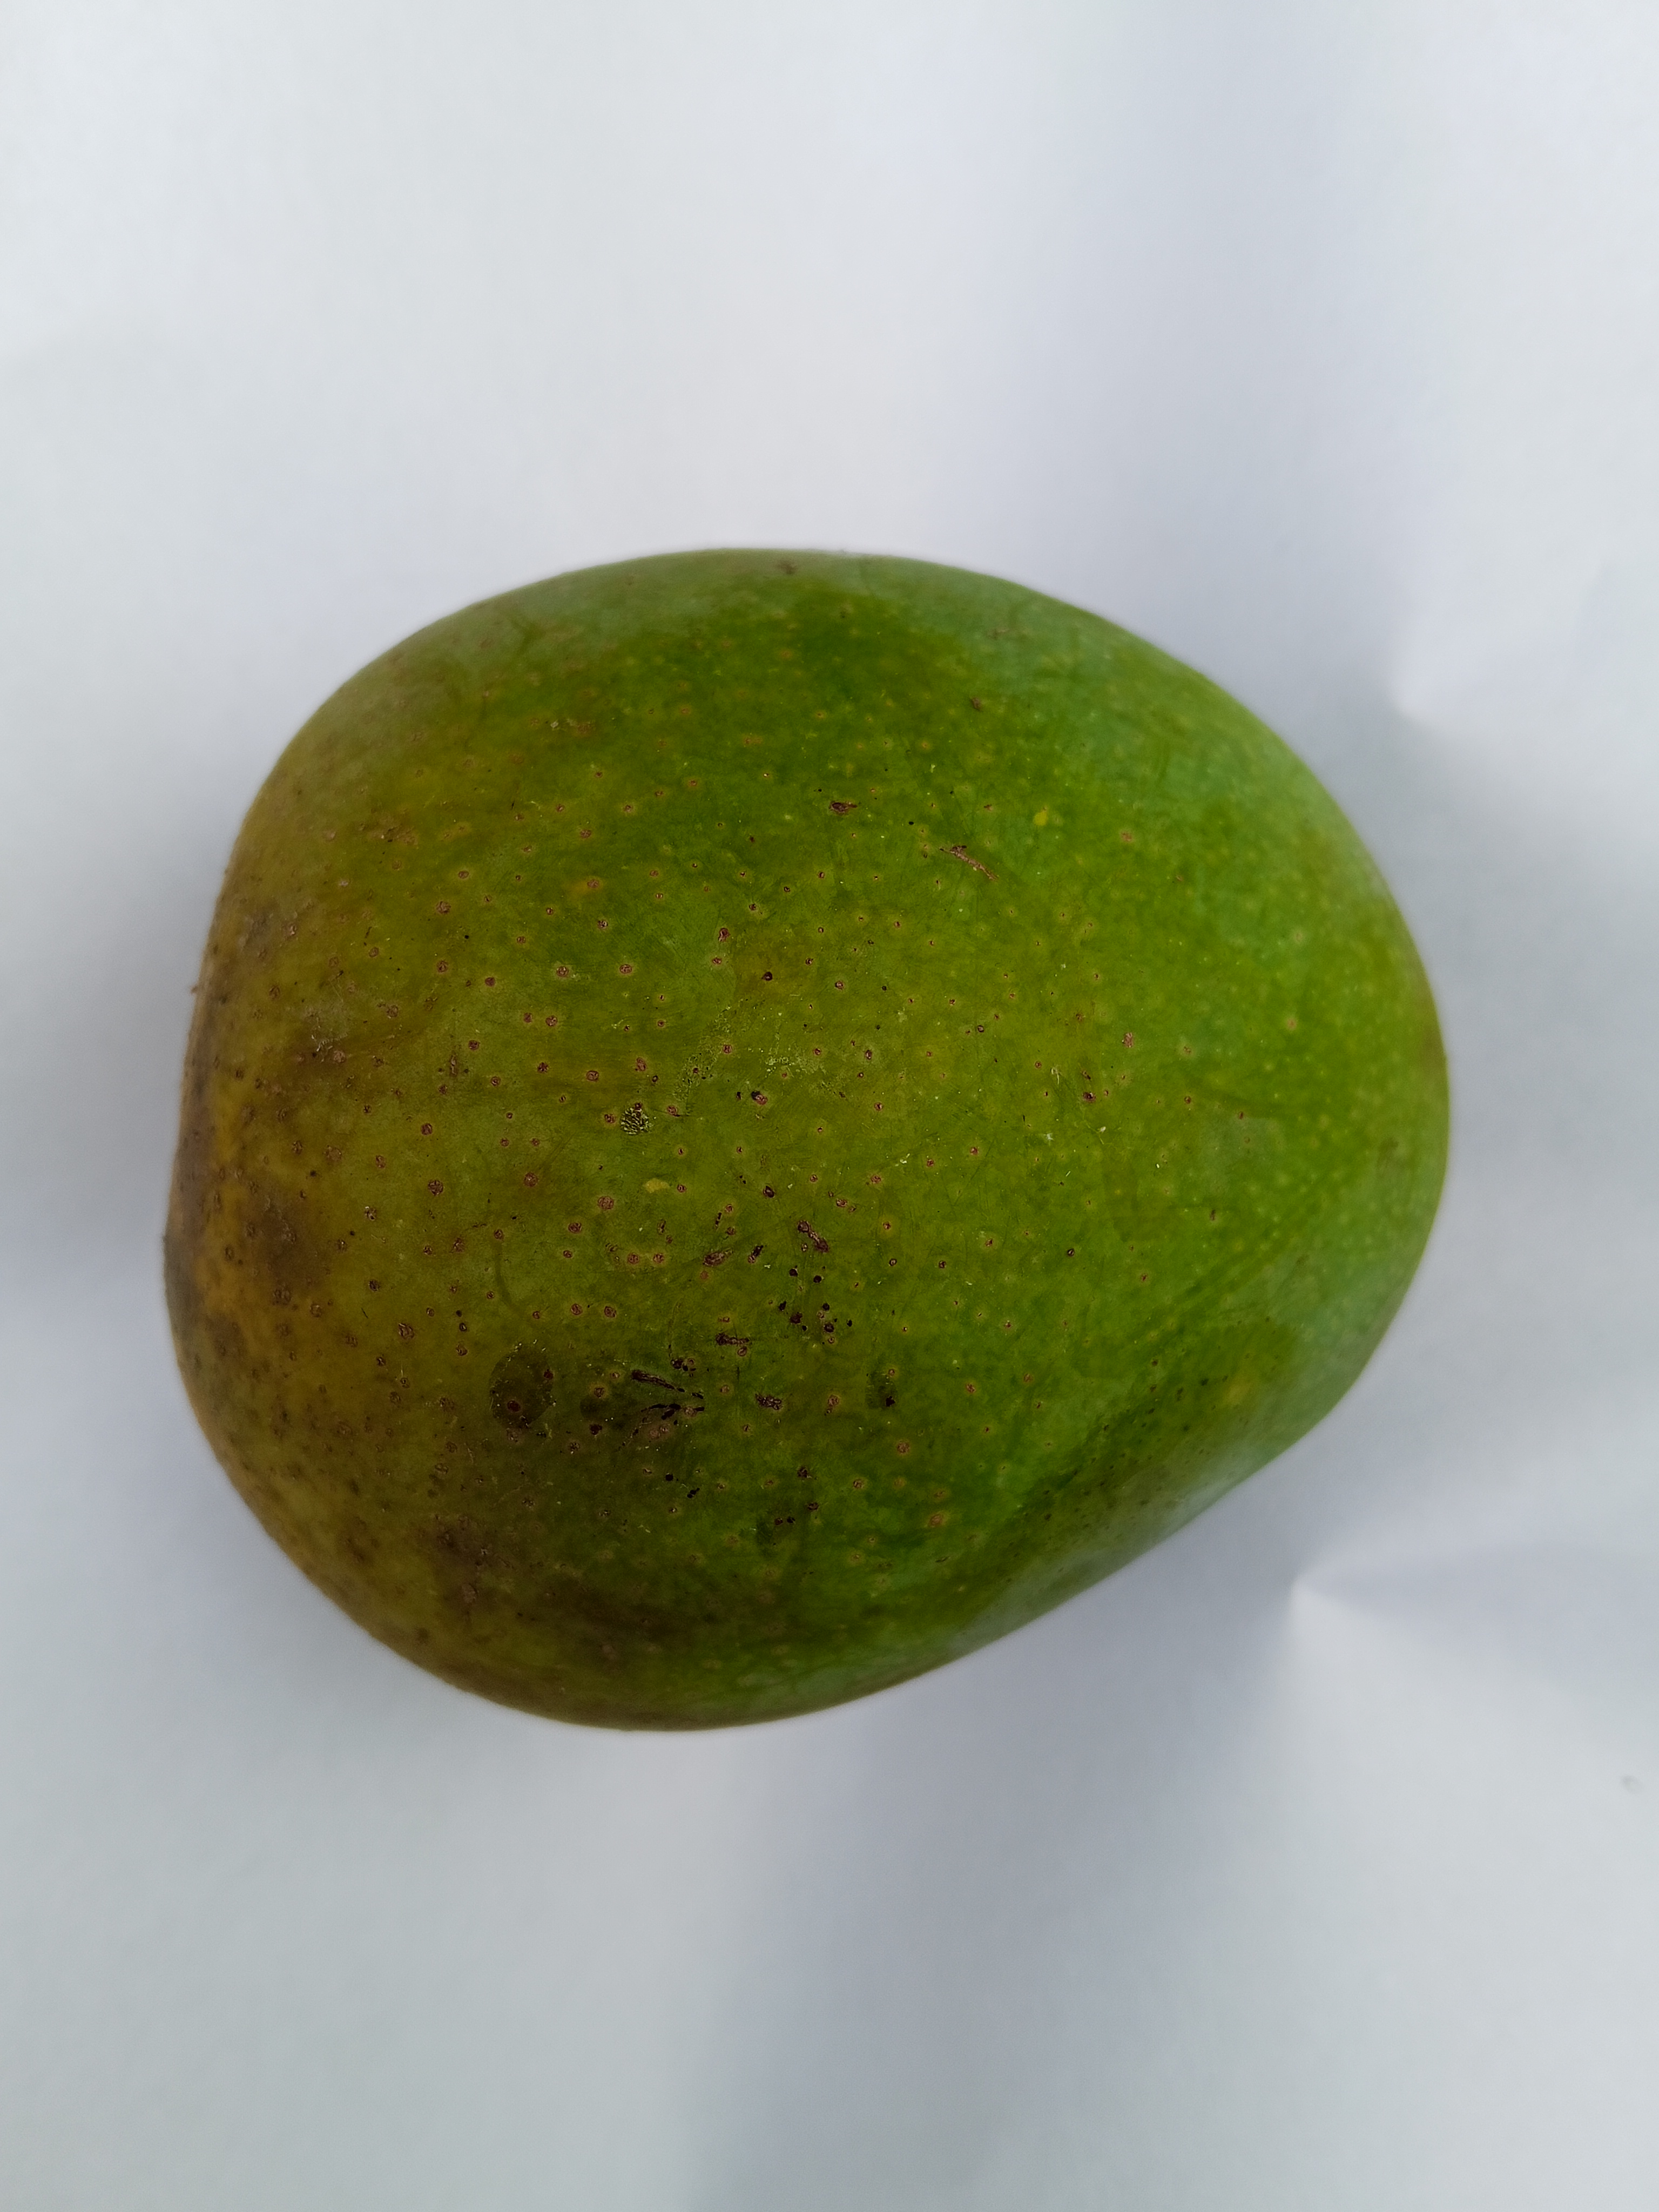
Mango variety: Himsagar